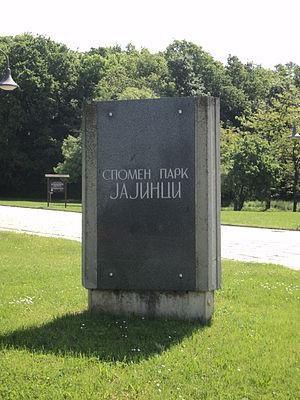
Voždovac est une municipalité de Serbie située dans la Ville de Belgrade. Elle fait partie des 10 municipalités urbaines qui composent la ville de Belgrade proprement dite. Au recensement de 2011, elle comptait 157 152 habitants.